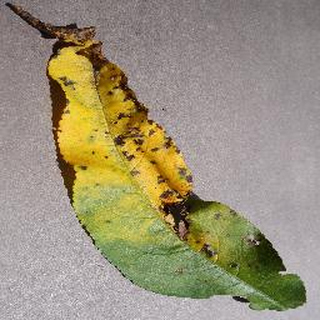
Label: peach_bacterial_spot